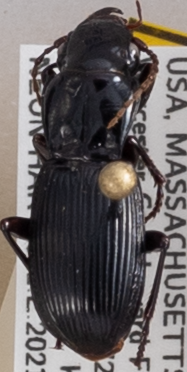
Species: Pterostichus rostratus
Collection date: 2021-07-07
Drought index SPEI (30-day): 0.728
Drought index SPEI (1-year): -1.058
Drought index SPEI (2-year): -0.992